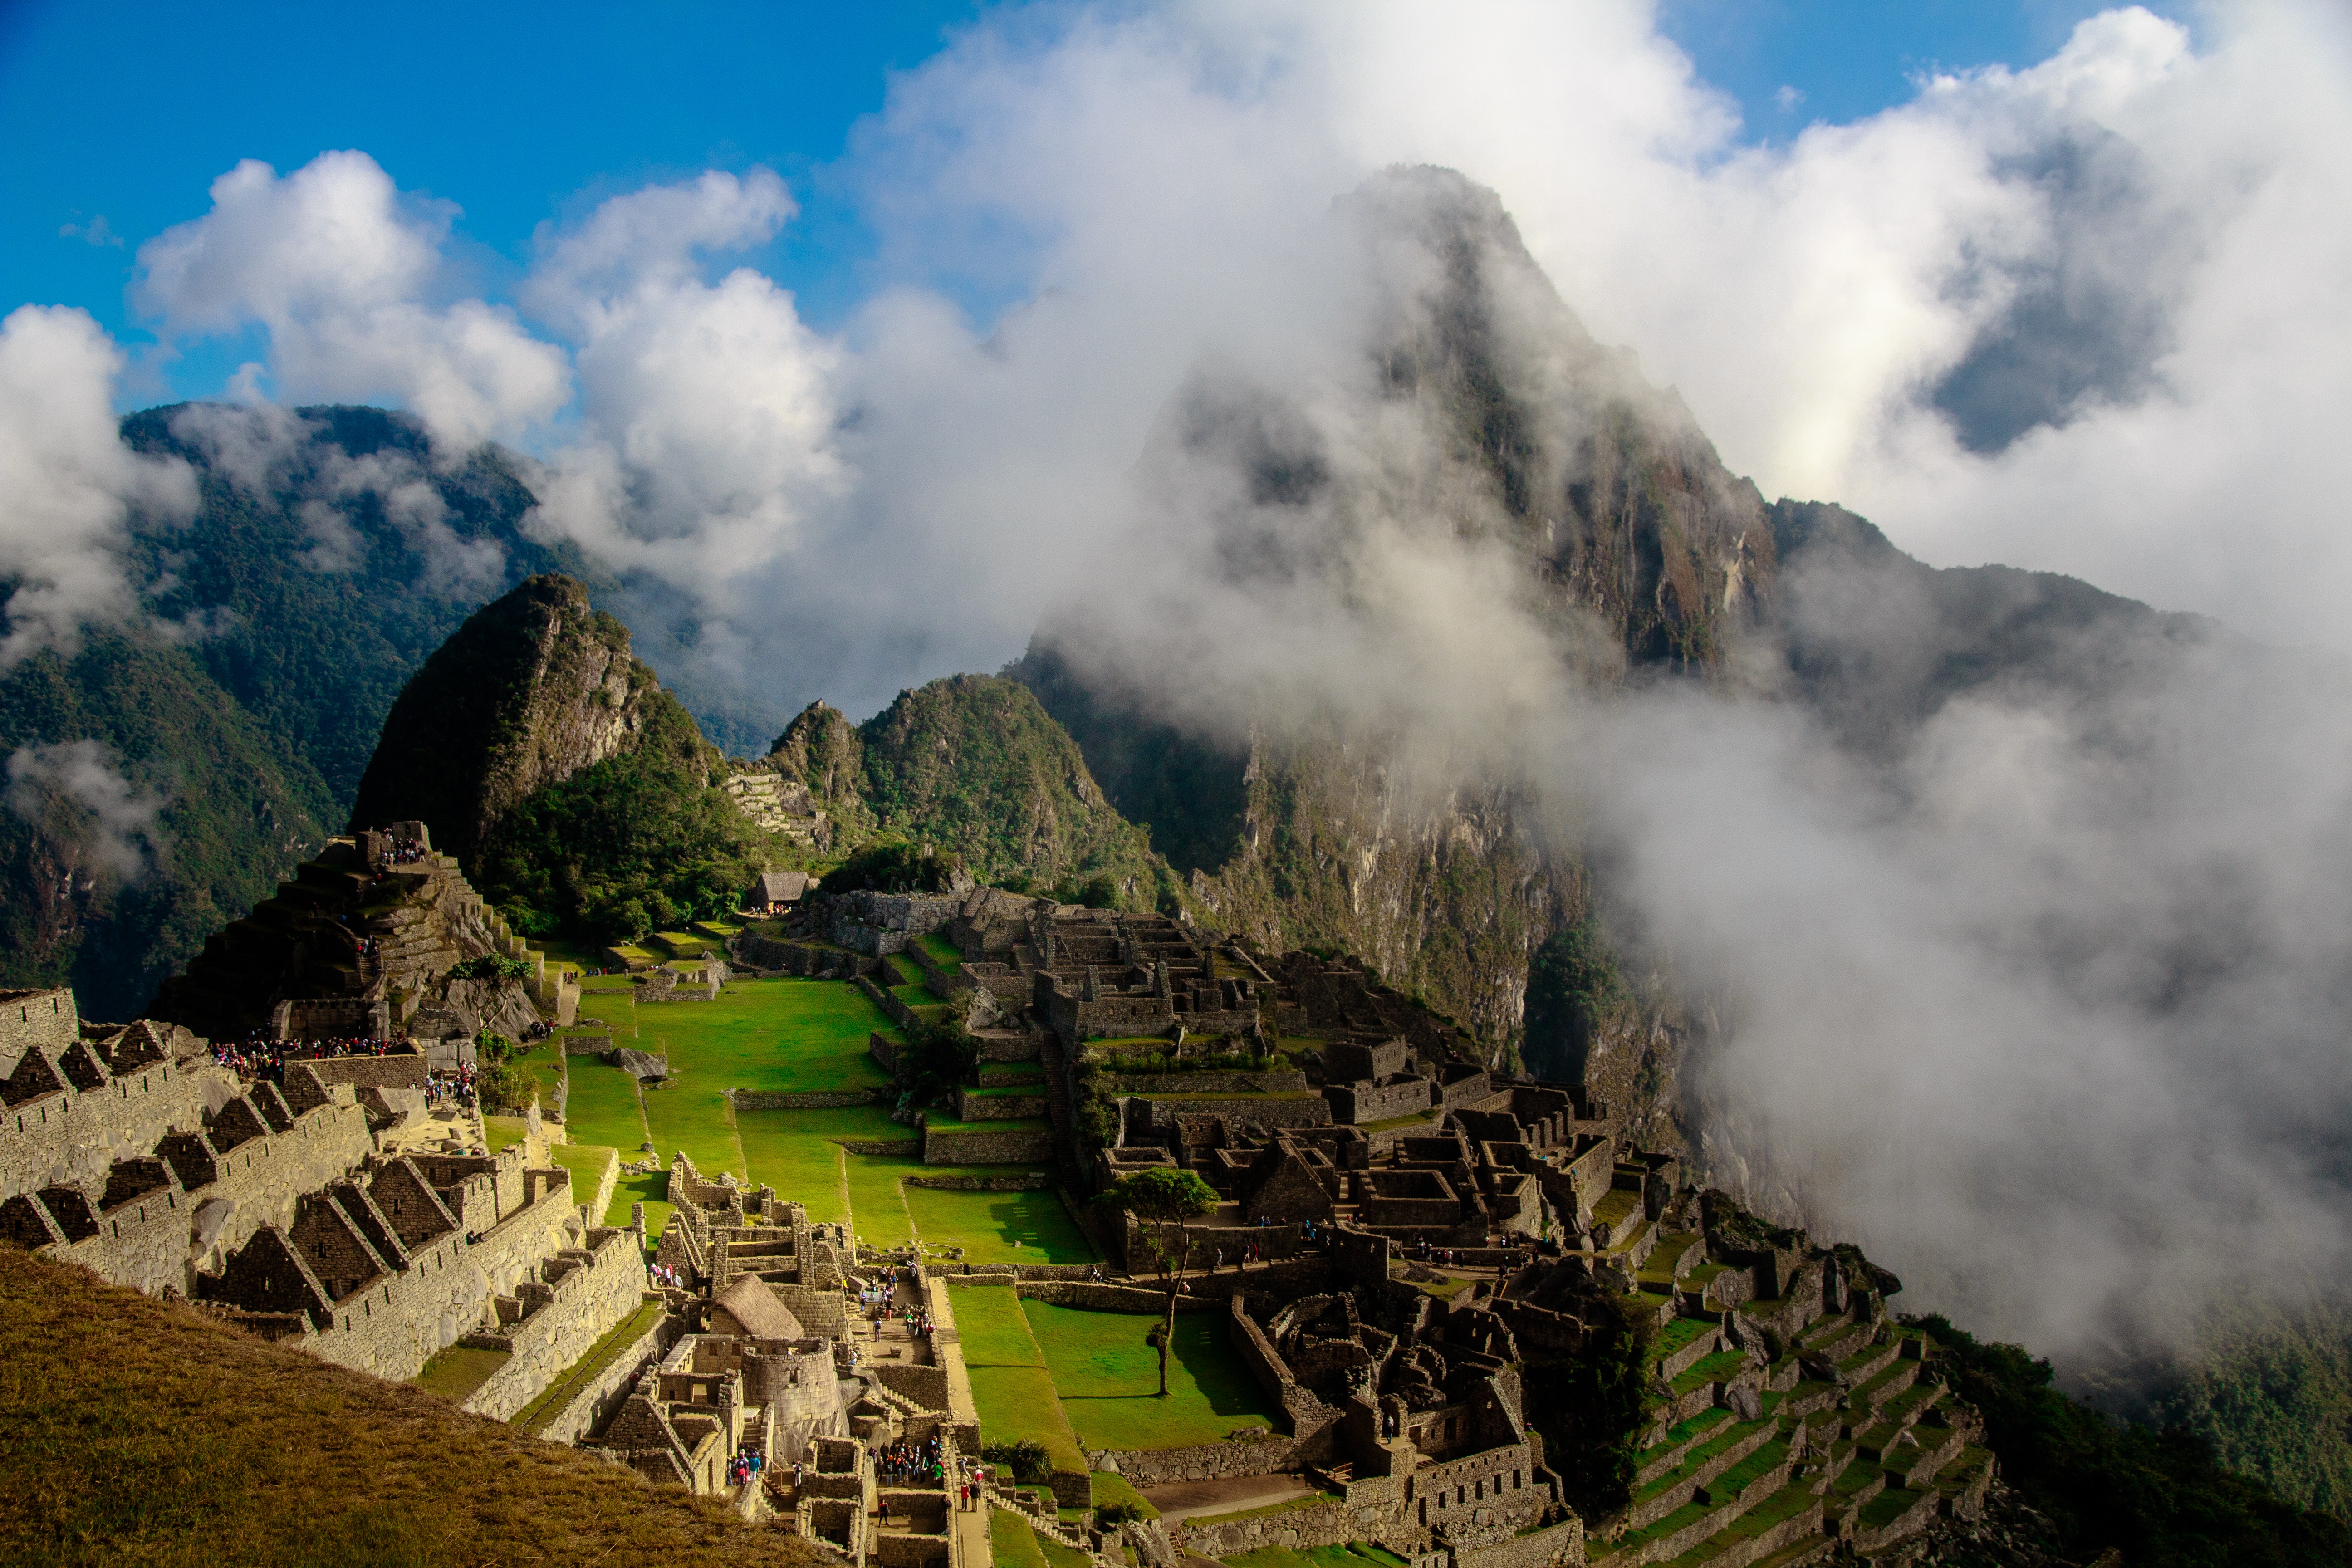
mountainous landforms, nature, mountain, geographical feature, landform, atmospheric phenomenon, mountain range, cloud, hill, landscape, tourism, aerial photography, rural area, valley, plateau, alps